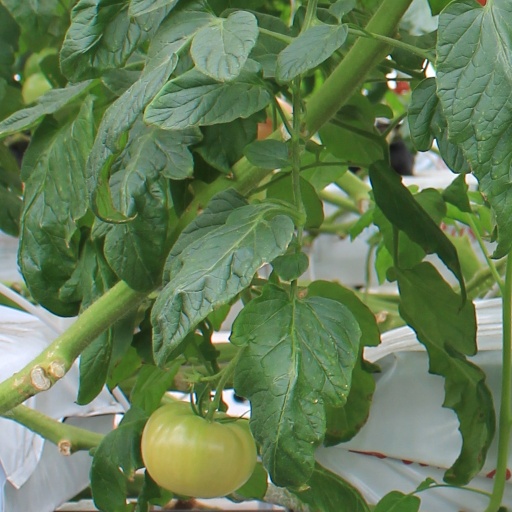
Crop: tomato